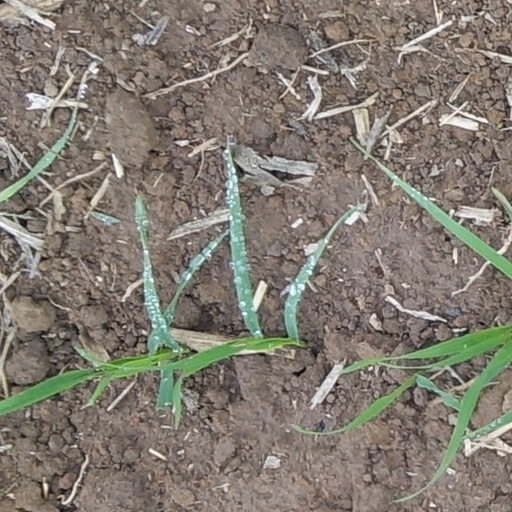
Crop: wheat